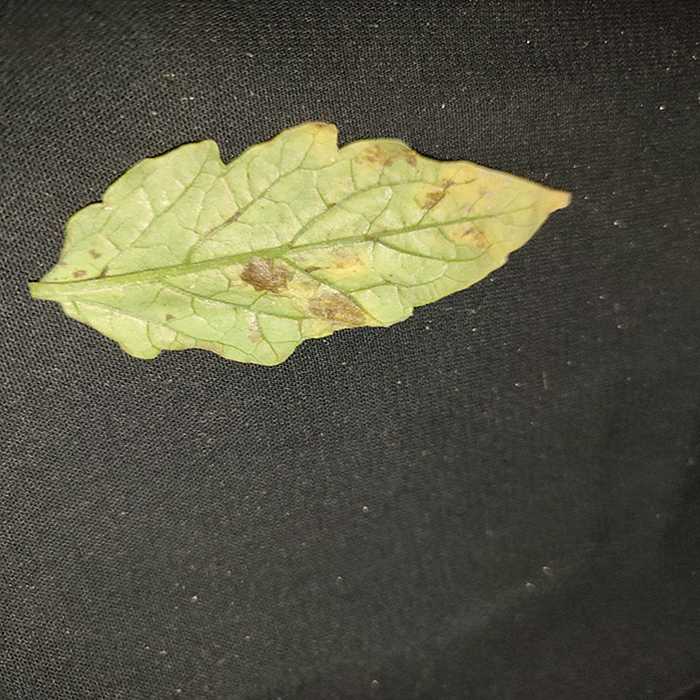
Plant: Tomato
Label: Tomato Bacterial spot